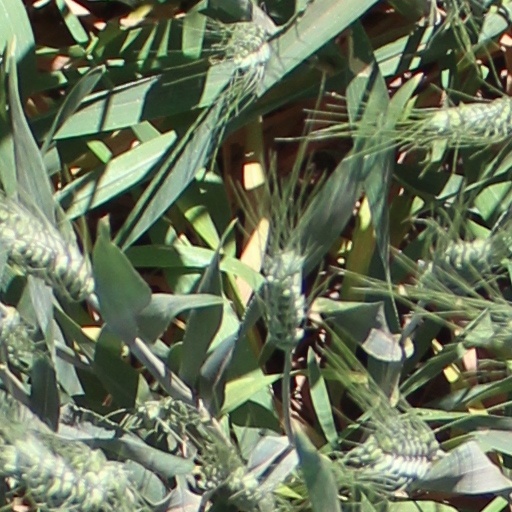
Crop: wheat